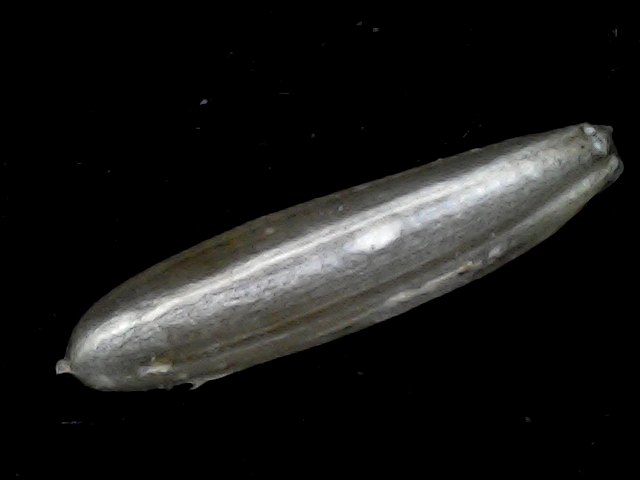
Rice variety: BD57